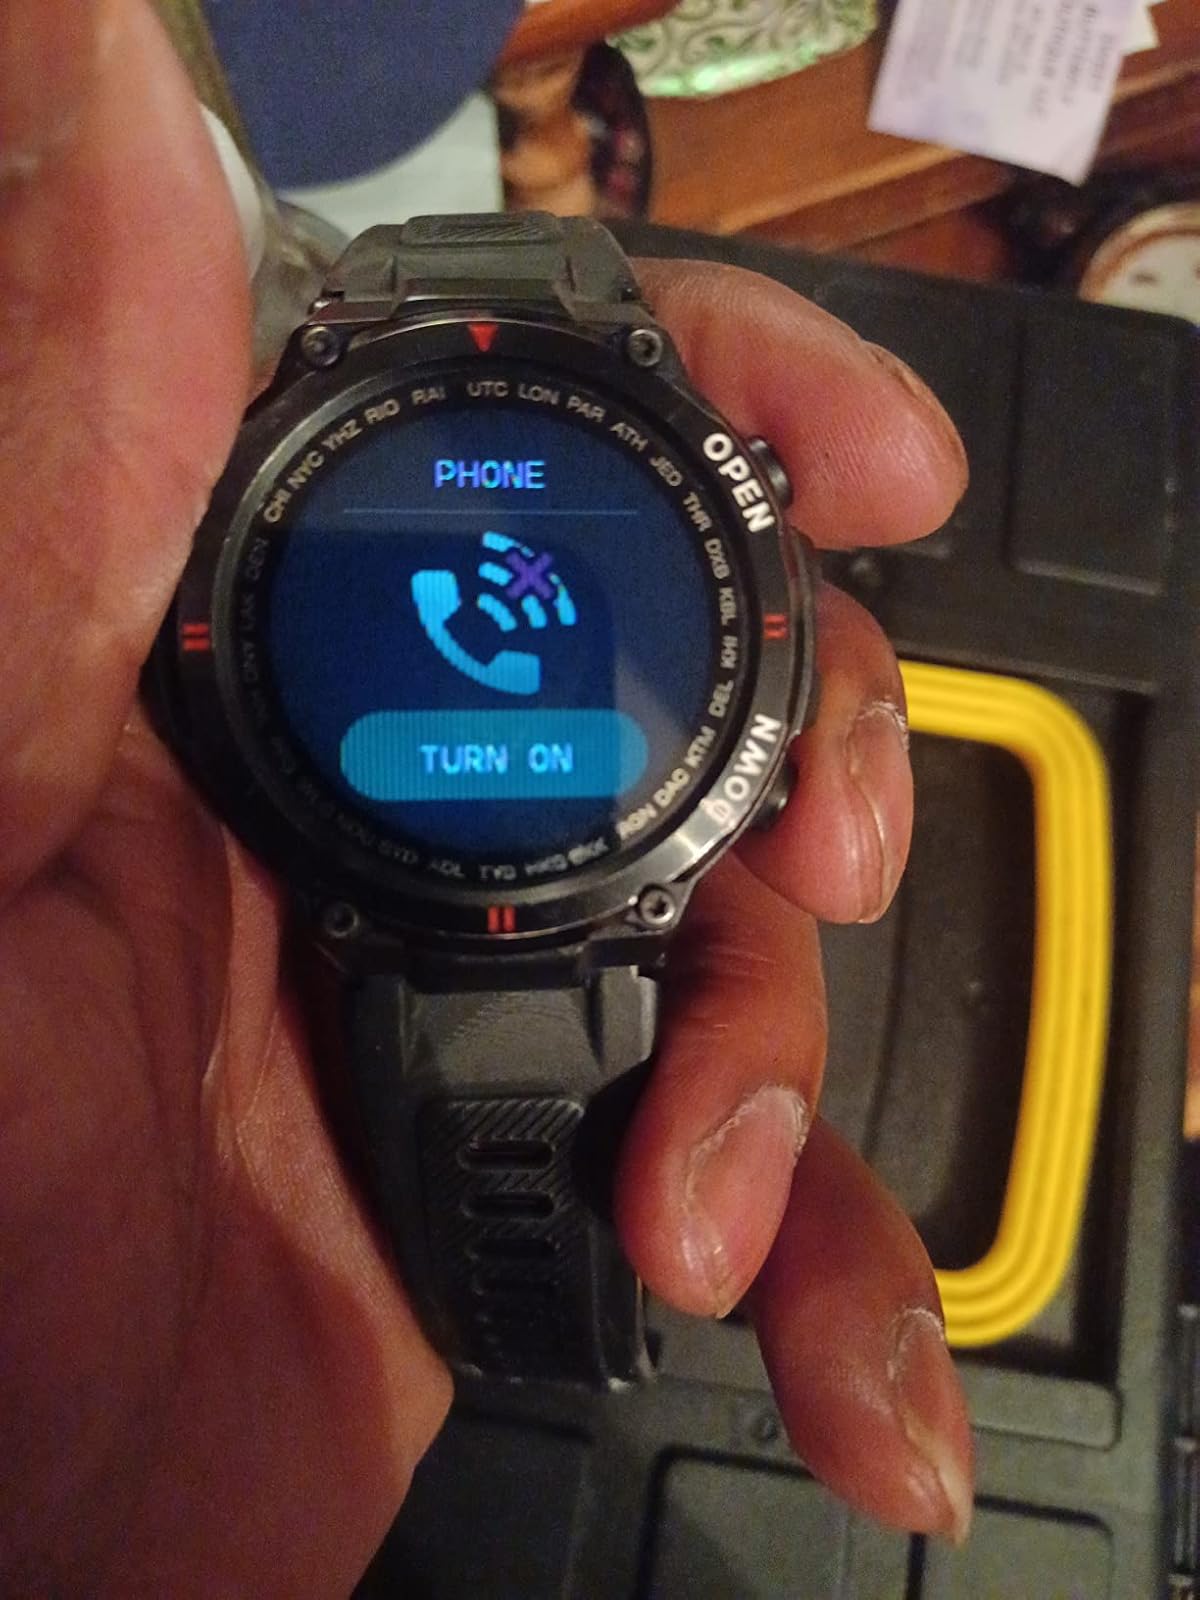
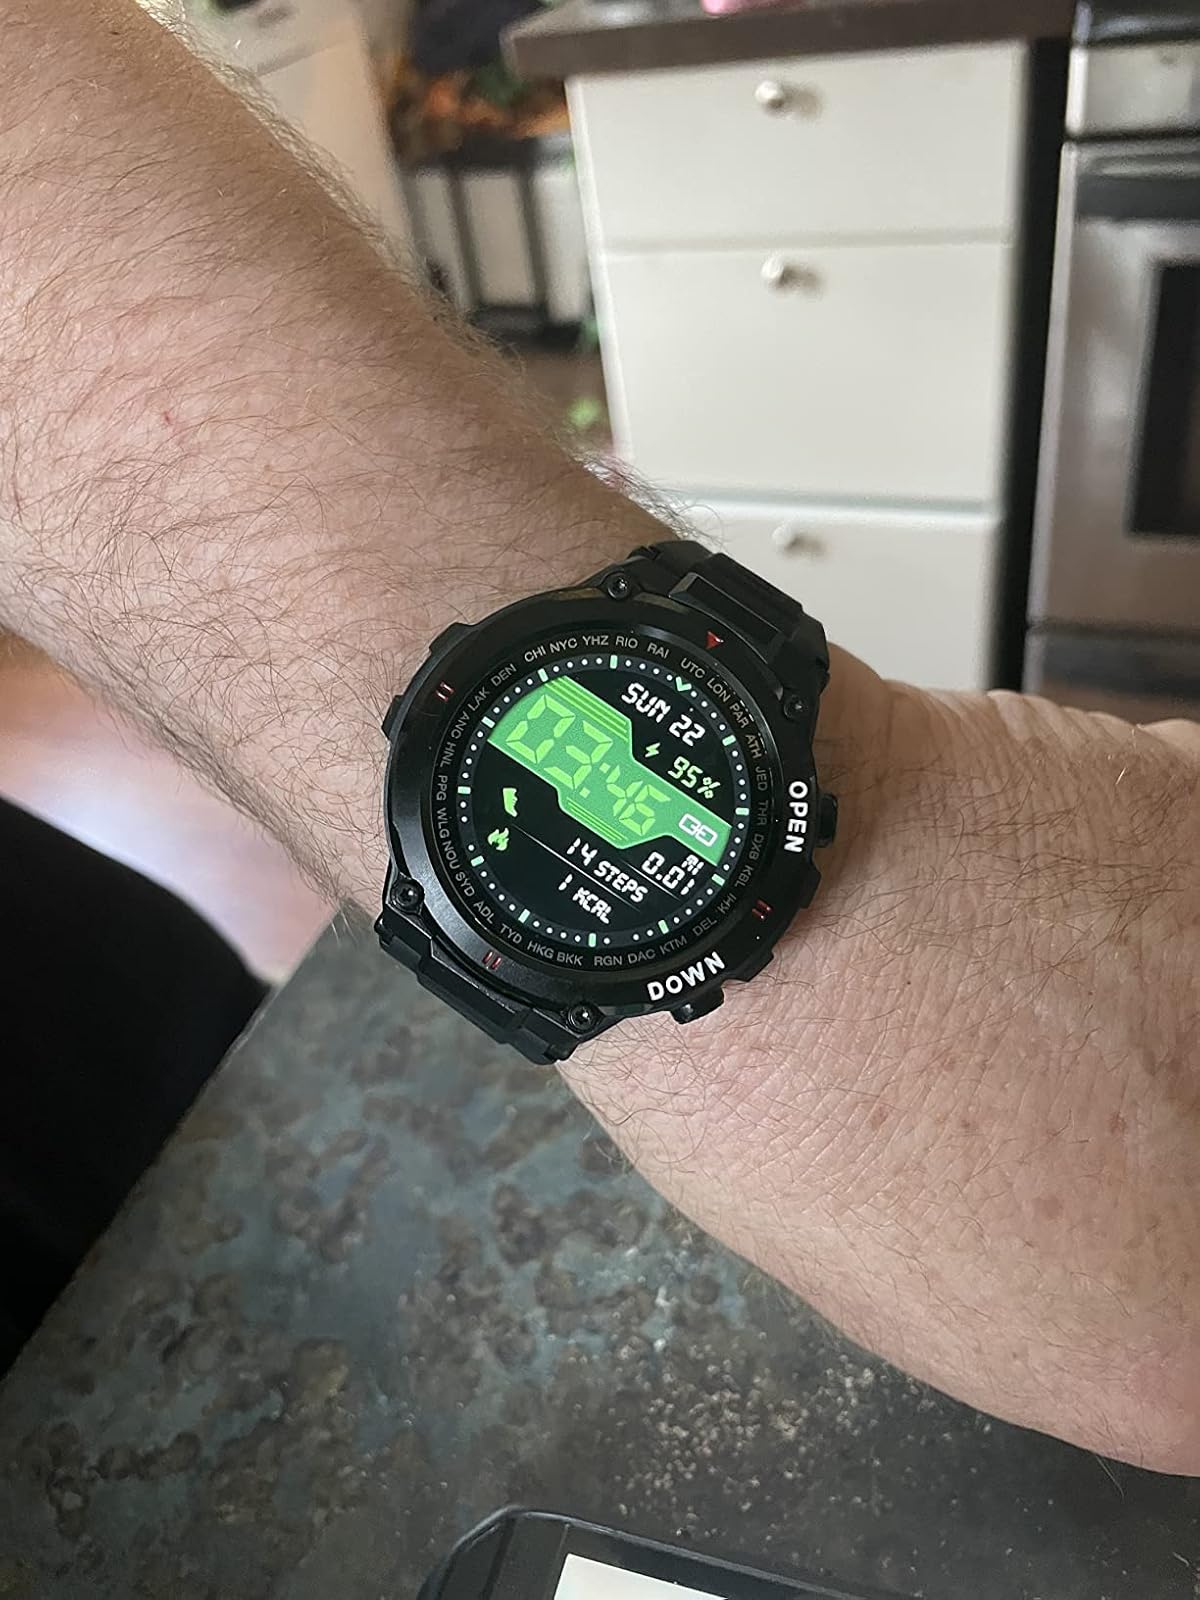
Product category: smartwatch
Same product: yes